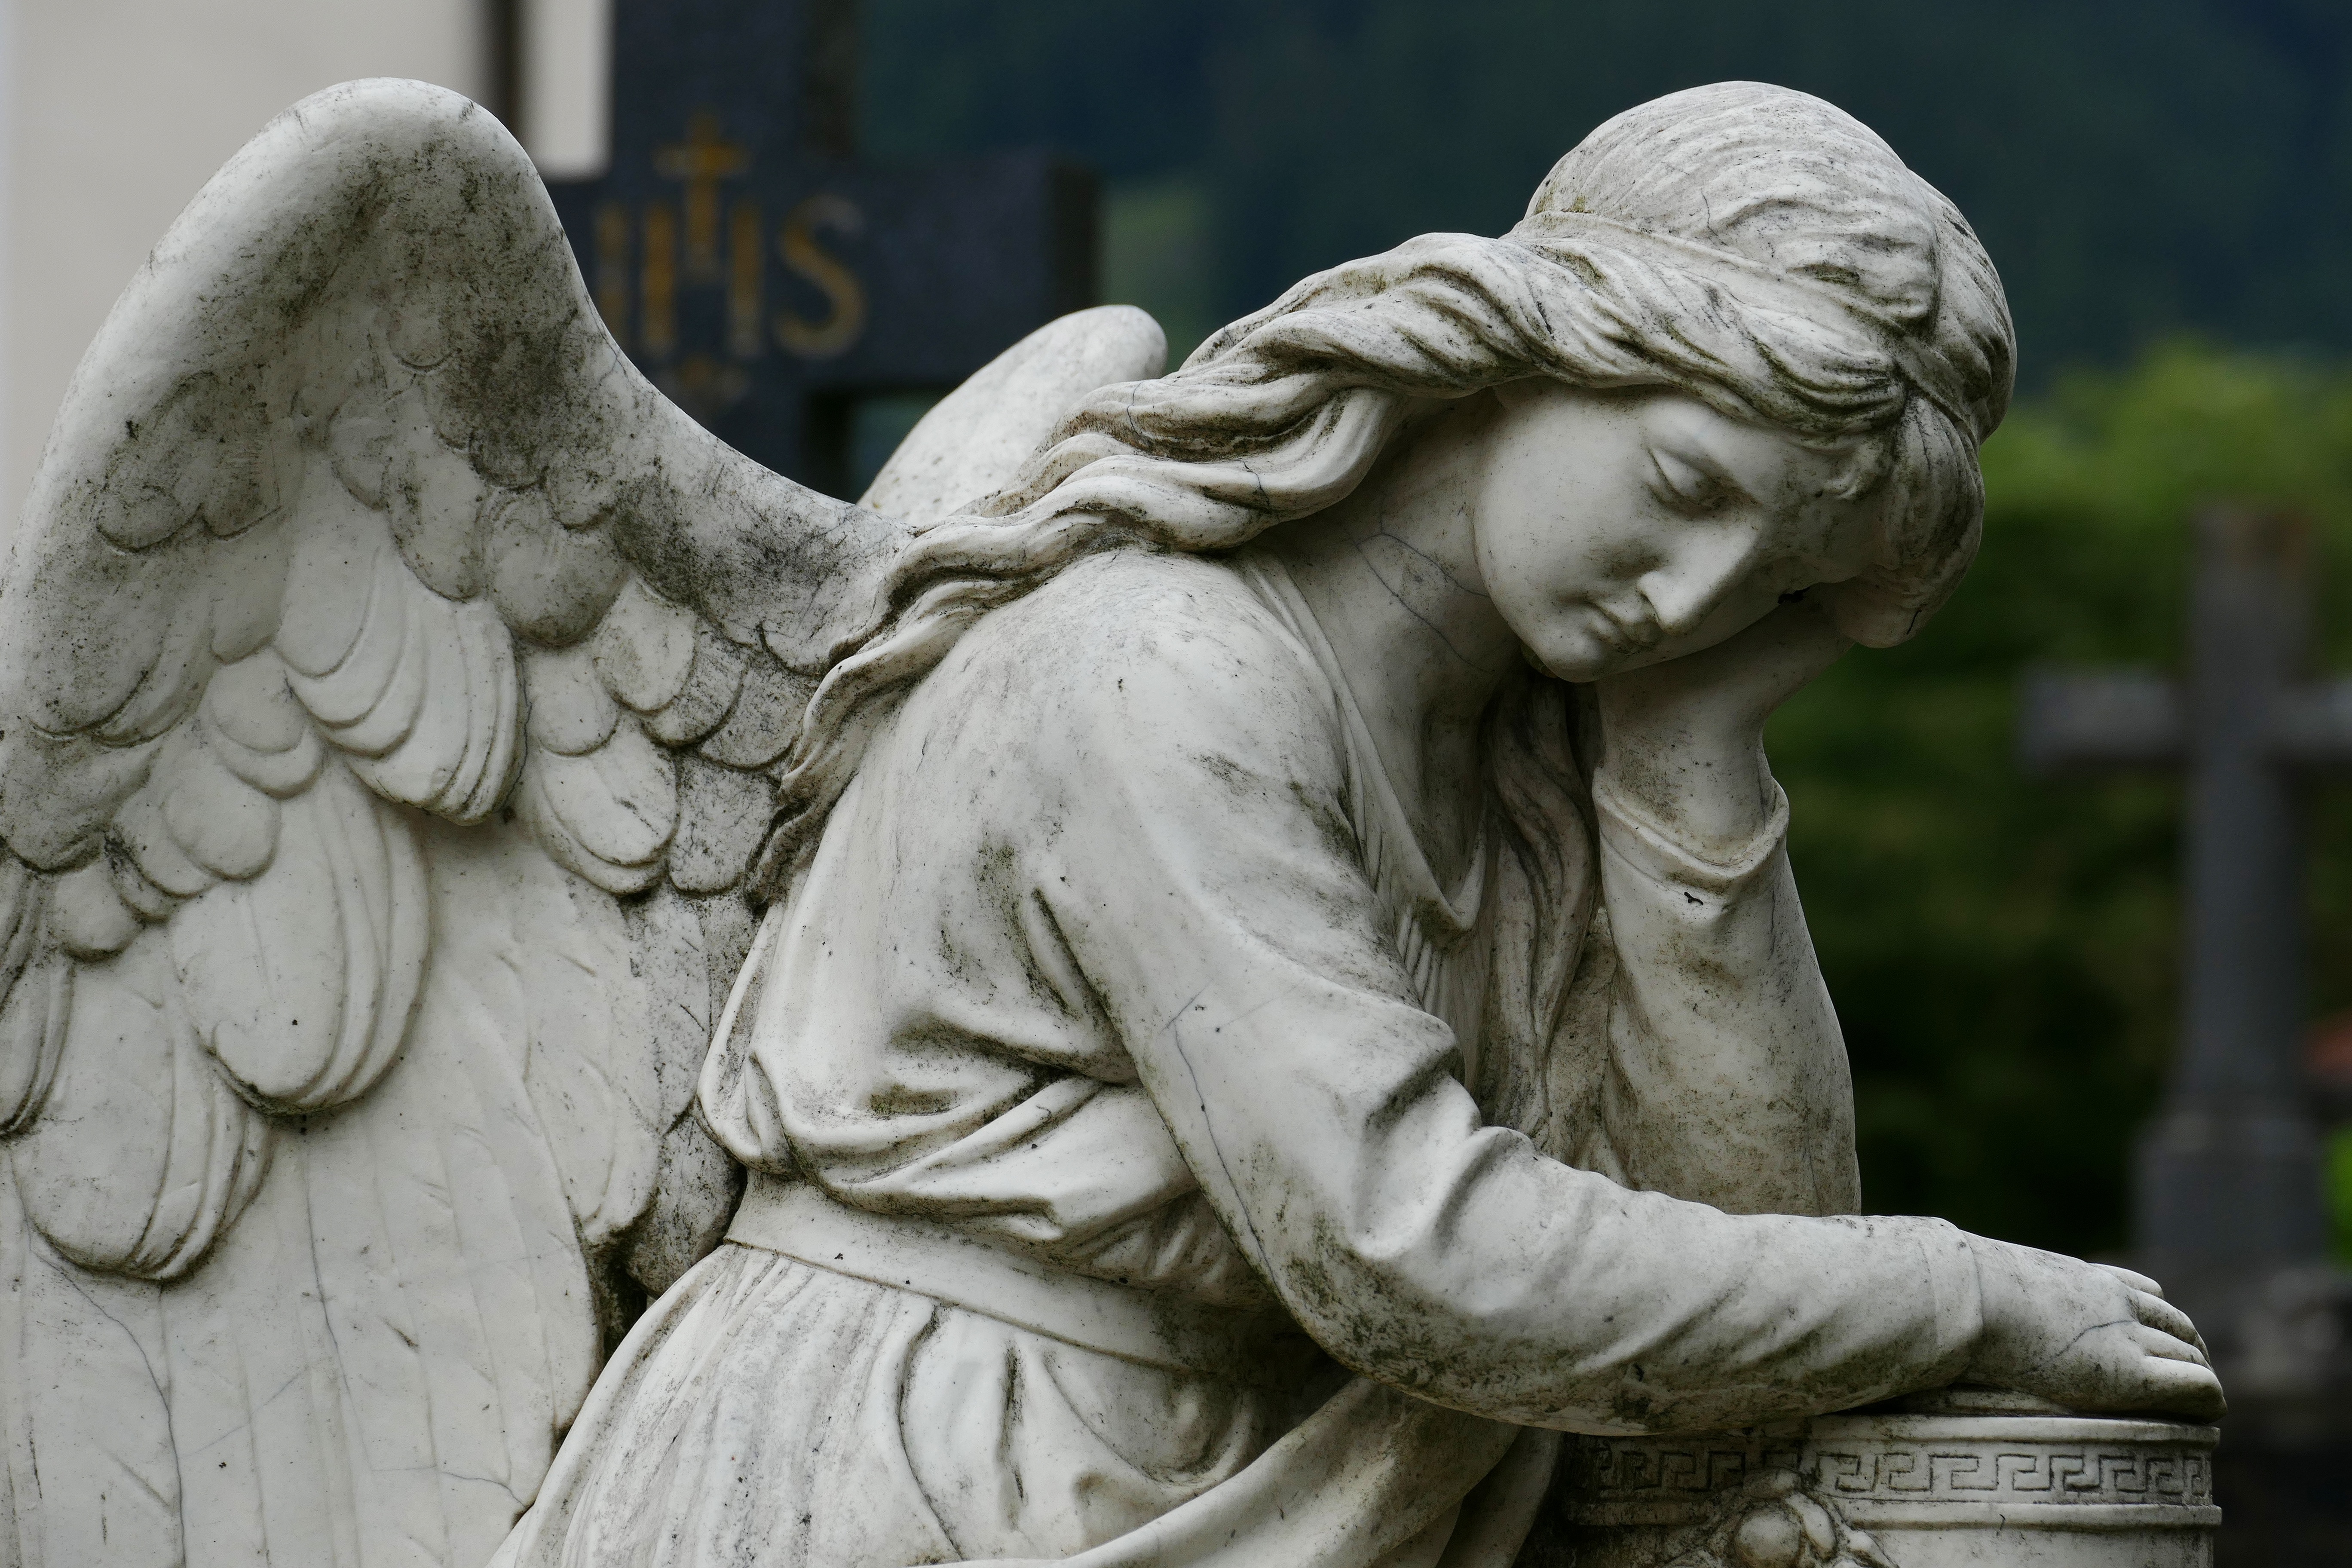
monument, statue, cross, cemetery, death, thoughtful, sad, sculpture, angel, art, temple, tired, carving, guard, mourning, mythology, rock carving, stone carving, introspective, ancient history, classical sculpture